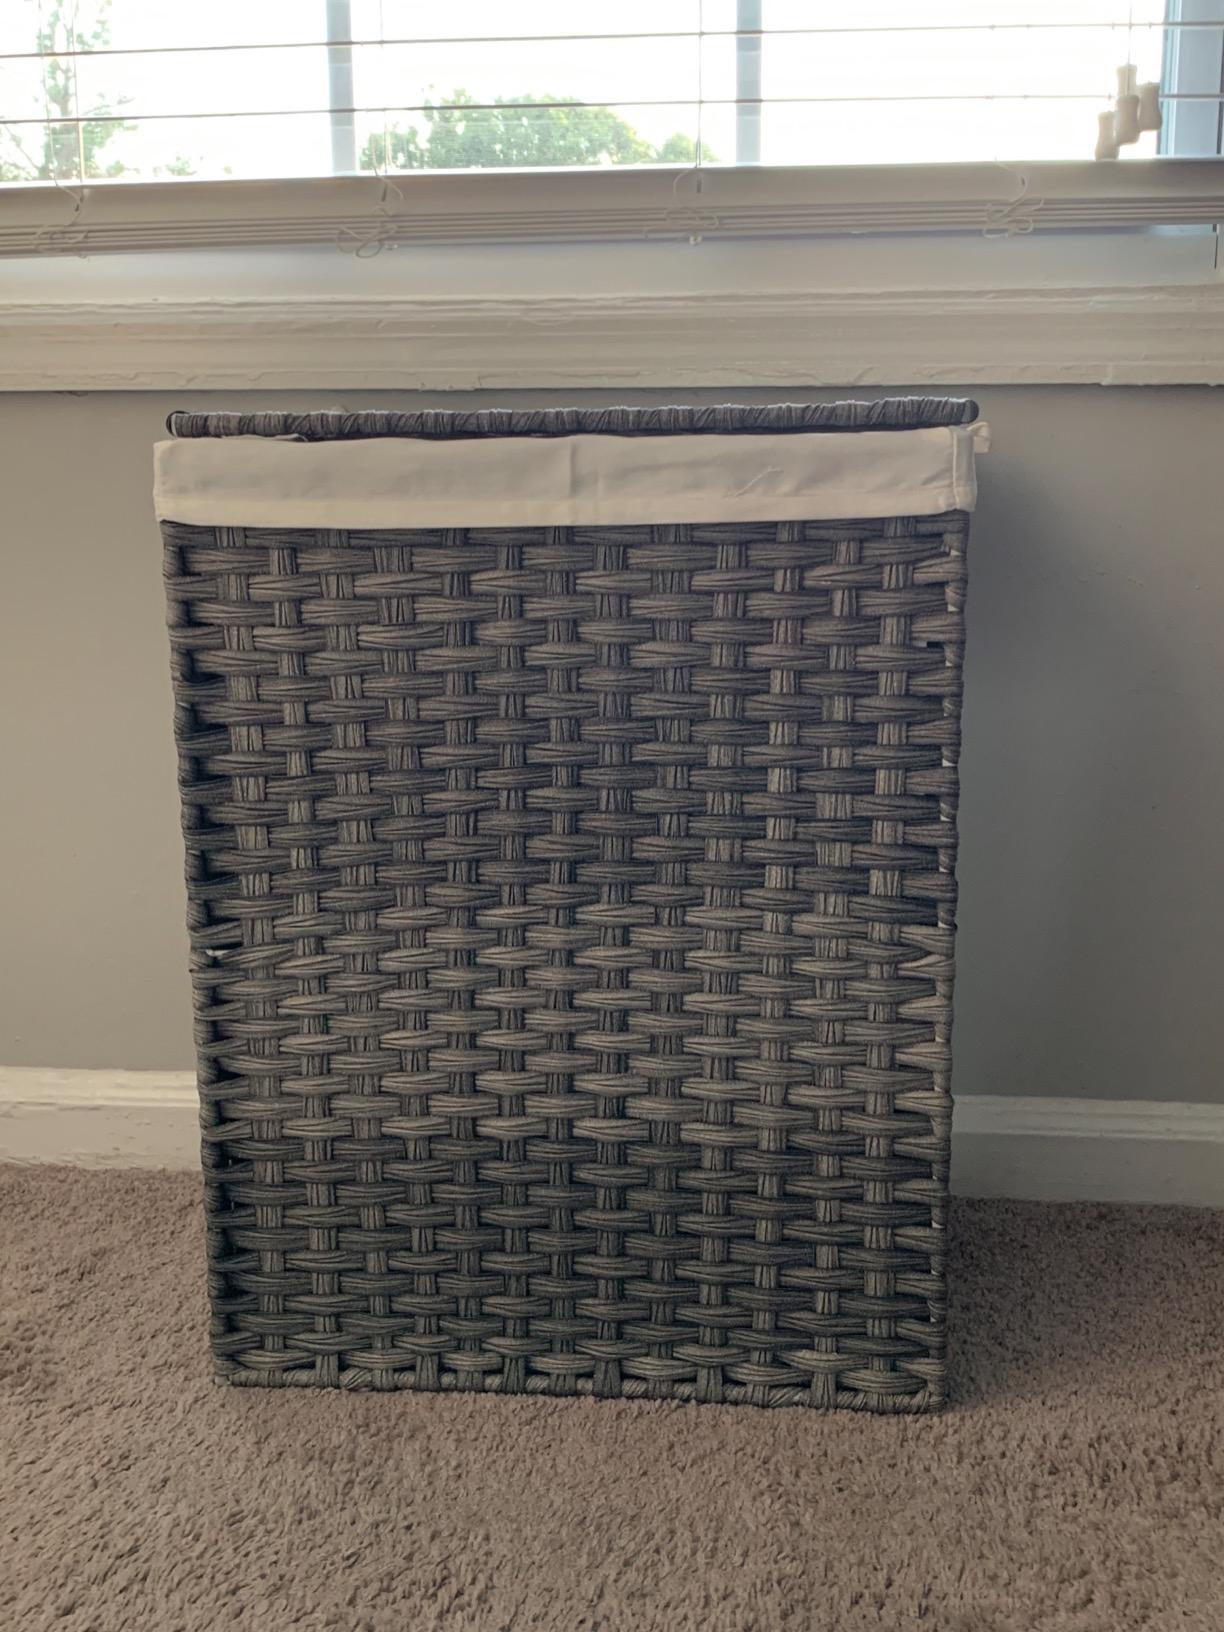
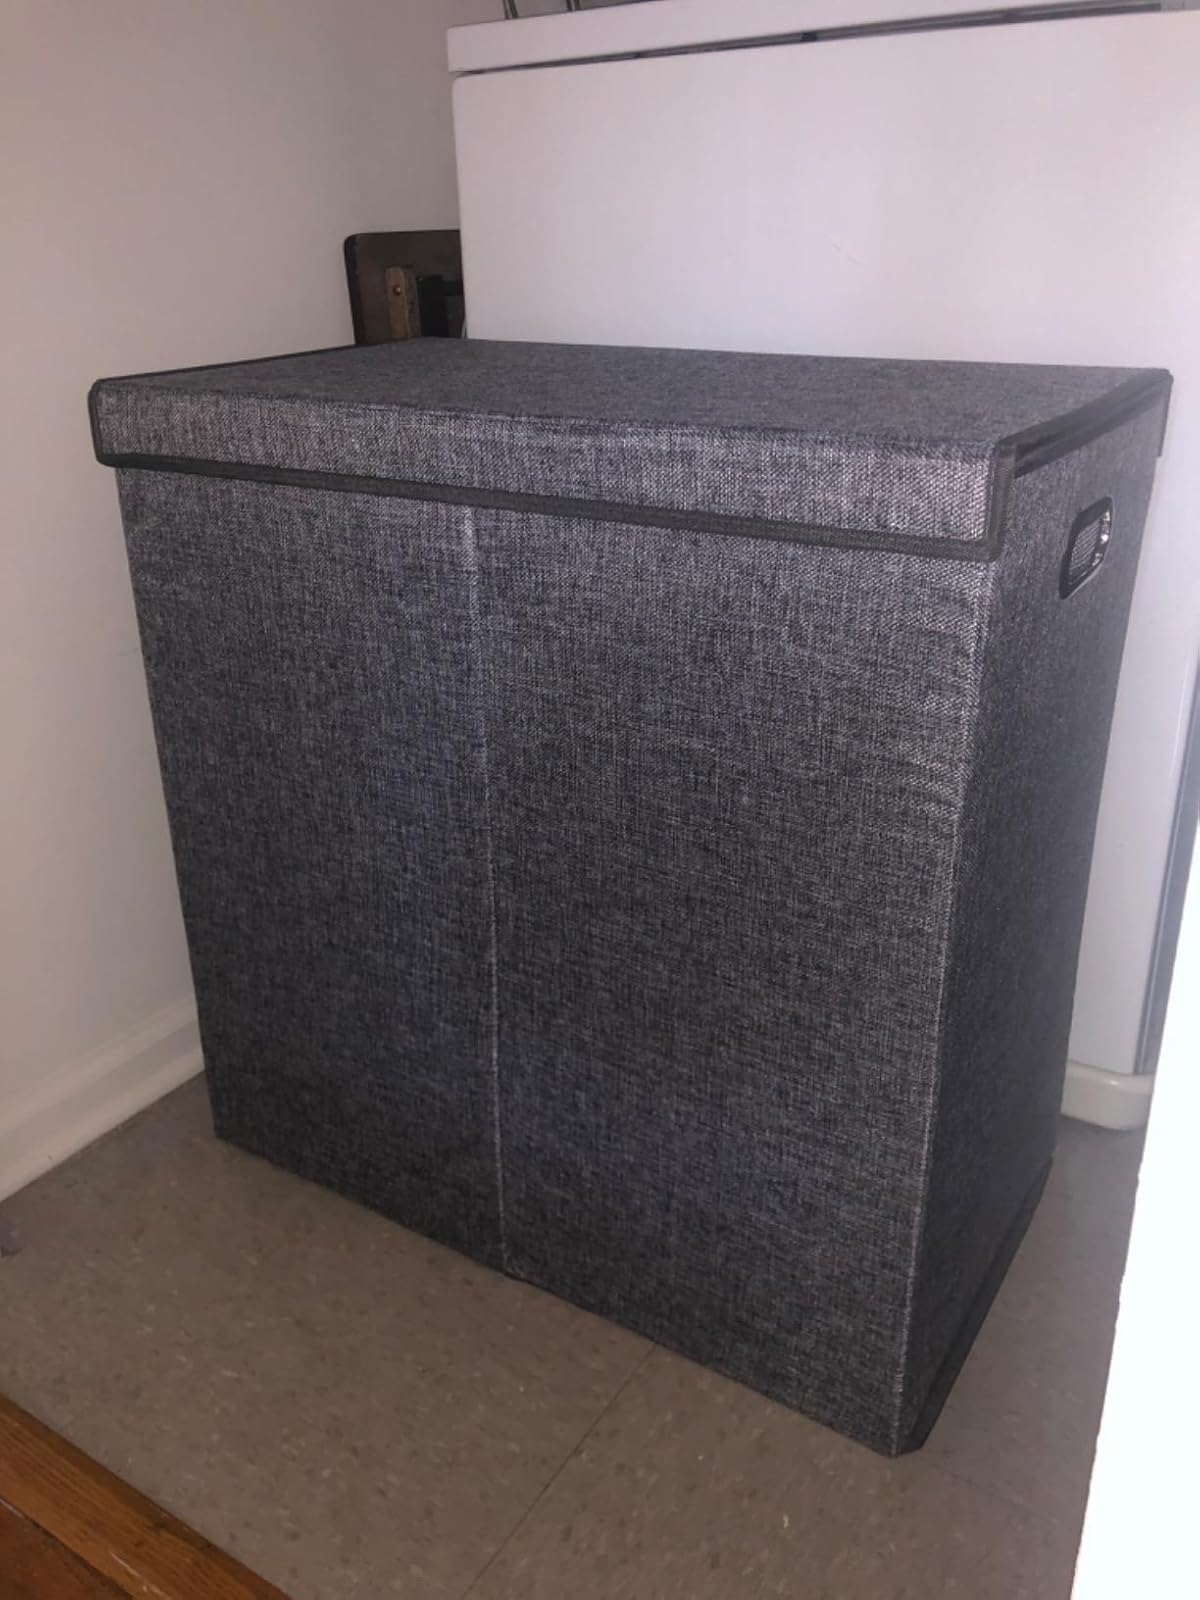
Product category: items_hamper
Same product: no